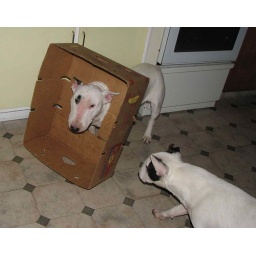
Holly somehow got an apple box stuck over her head.